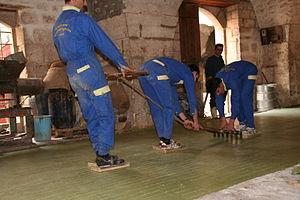
Trois ouvriers de la savonnerie Al-Jebeili à Alep tranchent le savon
Le savon d'Alep est un savon originaire de la ville d'Alep, fabriqué à partir d'huile d'olive, et contenant de l'huile de baies de laurier.